Gregg Turkington

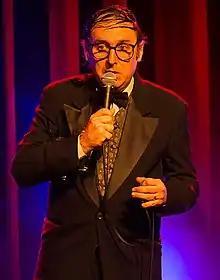
Turkington performing as Neil Hamburger in 2016

Gregg Turkington (born November 25, 1967) is an American comedian, entertainer, actor, musician and writer. He is known for his performances as Neil Hamburger, a stand-up comedian persona he developed in the 1990s. Alongside Tim Heidecker, Turkington also stars as a fictionalized version of himself on the comedic web series "On Cinema" (2011–). In addition, he formed one-half of the band Zip Code Rapists and has collaborated on numerous projects with musicians including Trey Spruance (Mr. Bungle, Secret Chiefs 3).